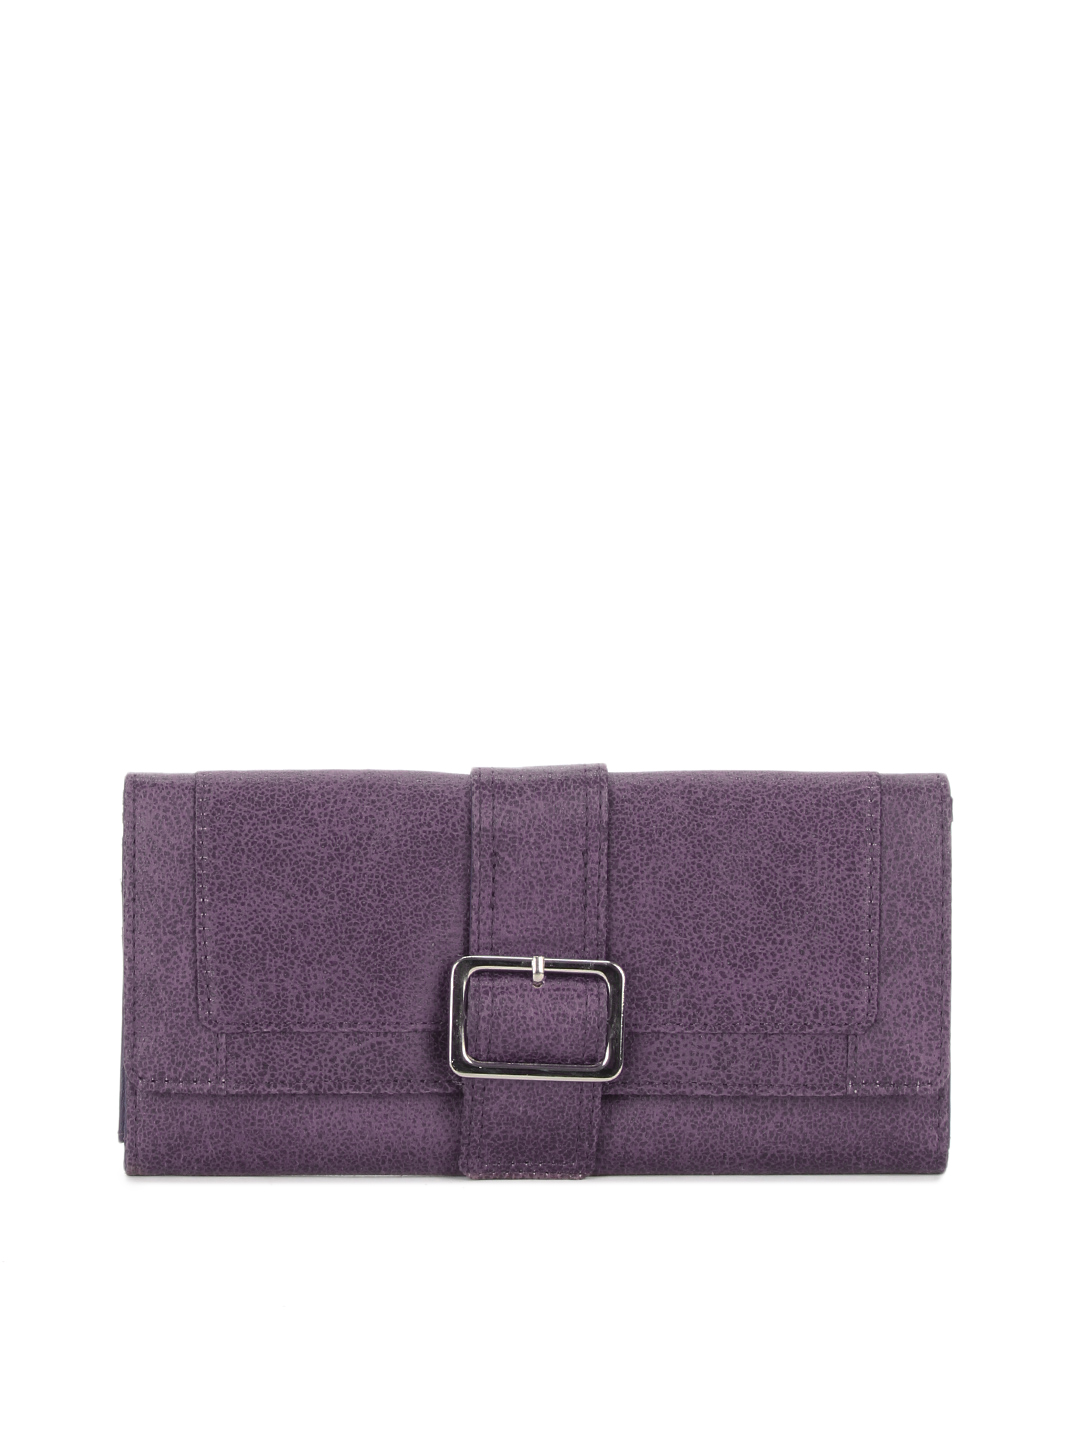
Baggit Women Karma Babylon Purple Wallet
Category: Accessories / Wallets / Wallets
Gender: Women
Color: Purple
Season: Summer 2012
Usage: Casual